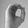
ASL letter: O